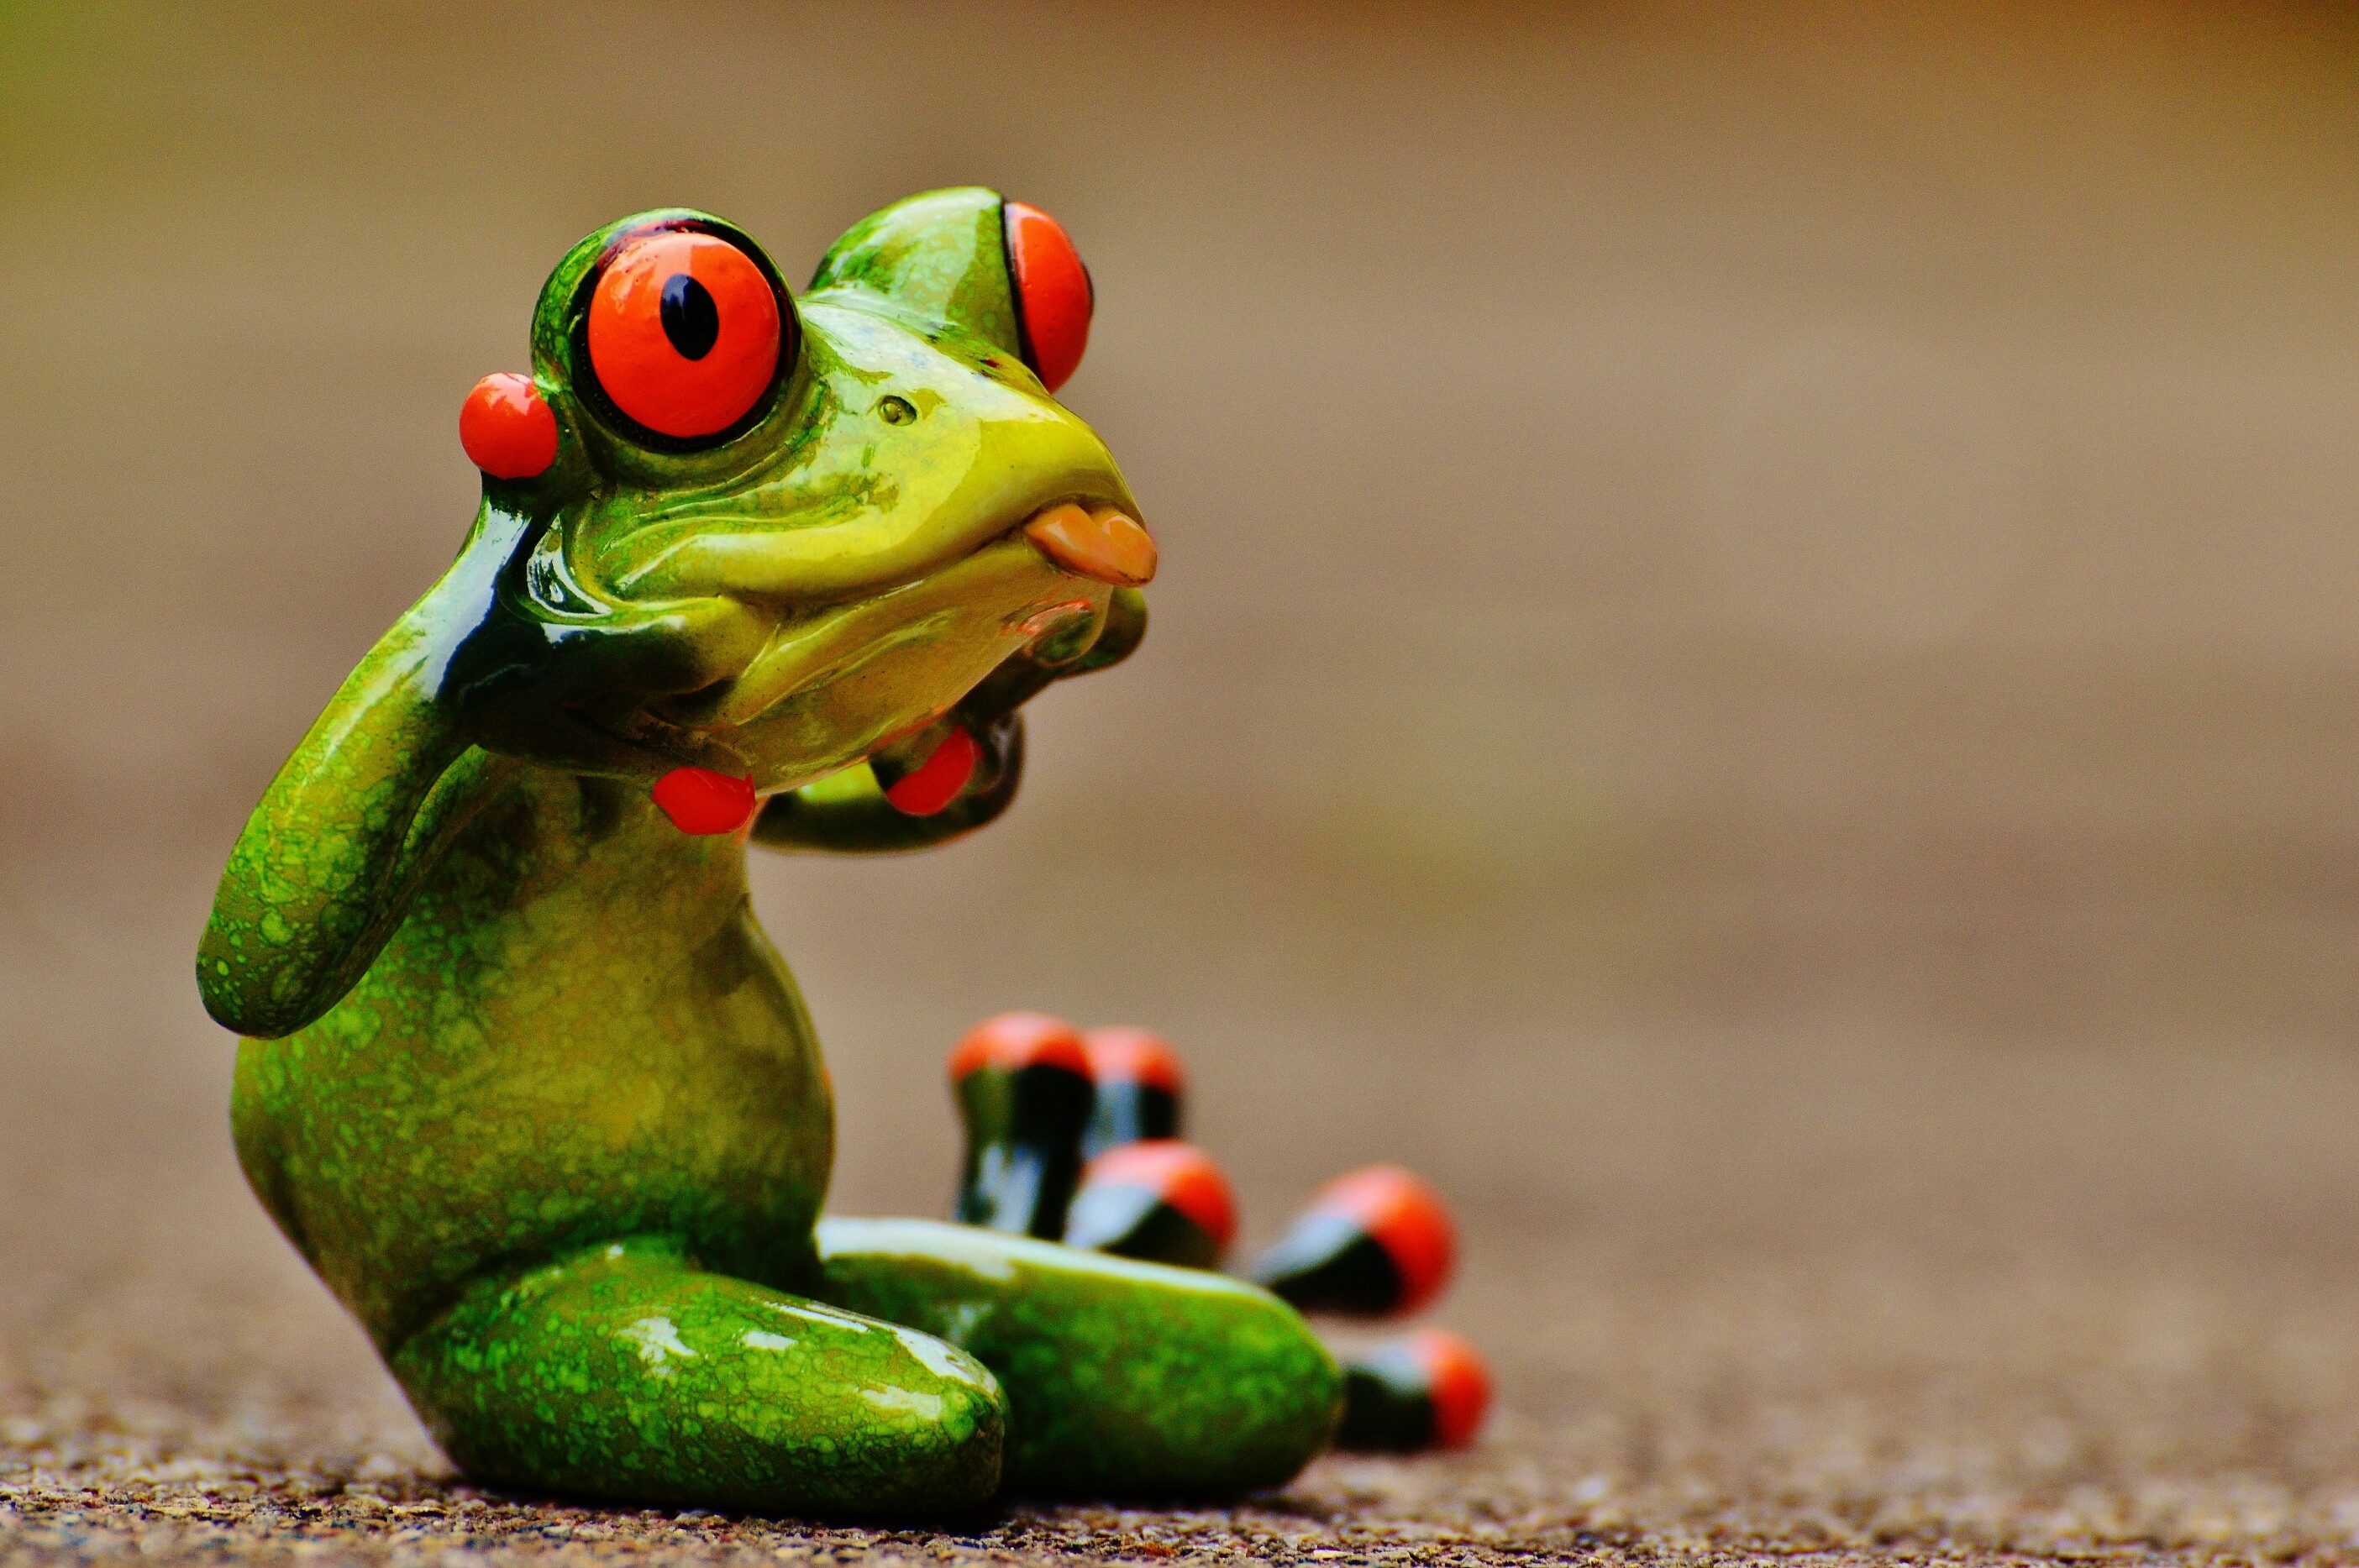
sweet, cute, decoration, green, ceramic, frog, reptile, amphibian, toy, fun, figure, funny, cheeky, stone figure, macro photography, making a face, stick out tongue